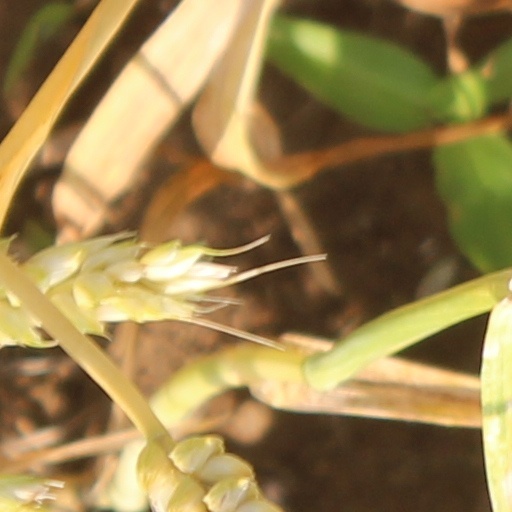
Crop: wheat